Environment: real
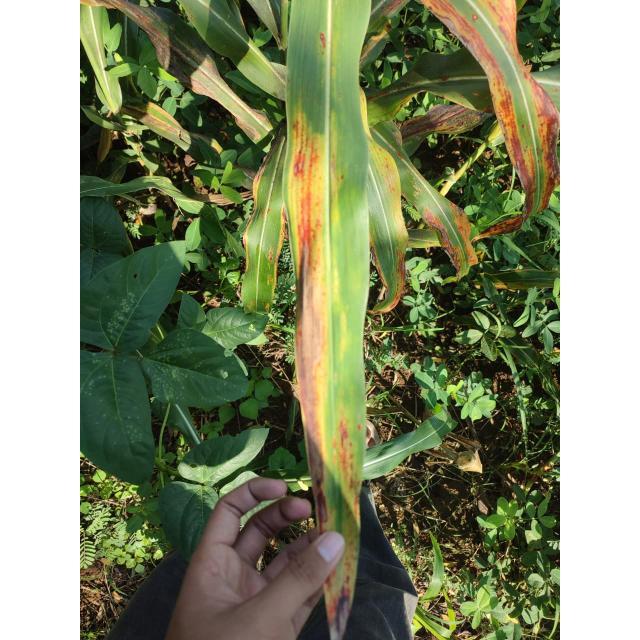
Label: phosphorus_deficiency